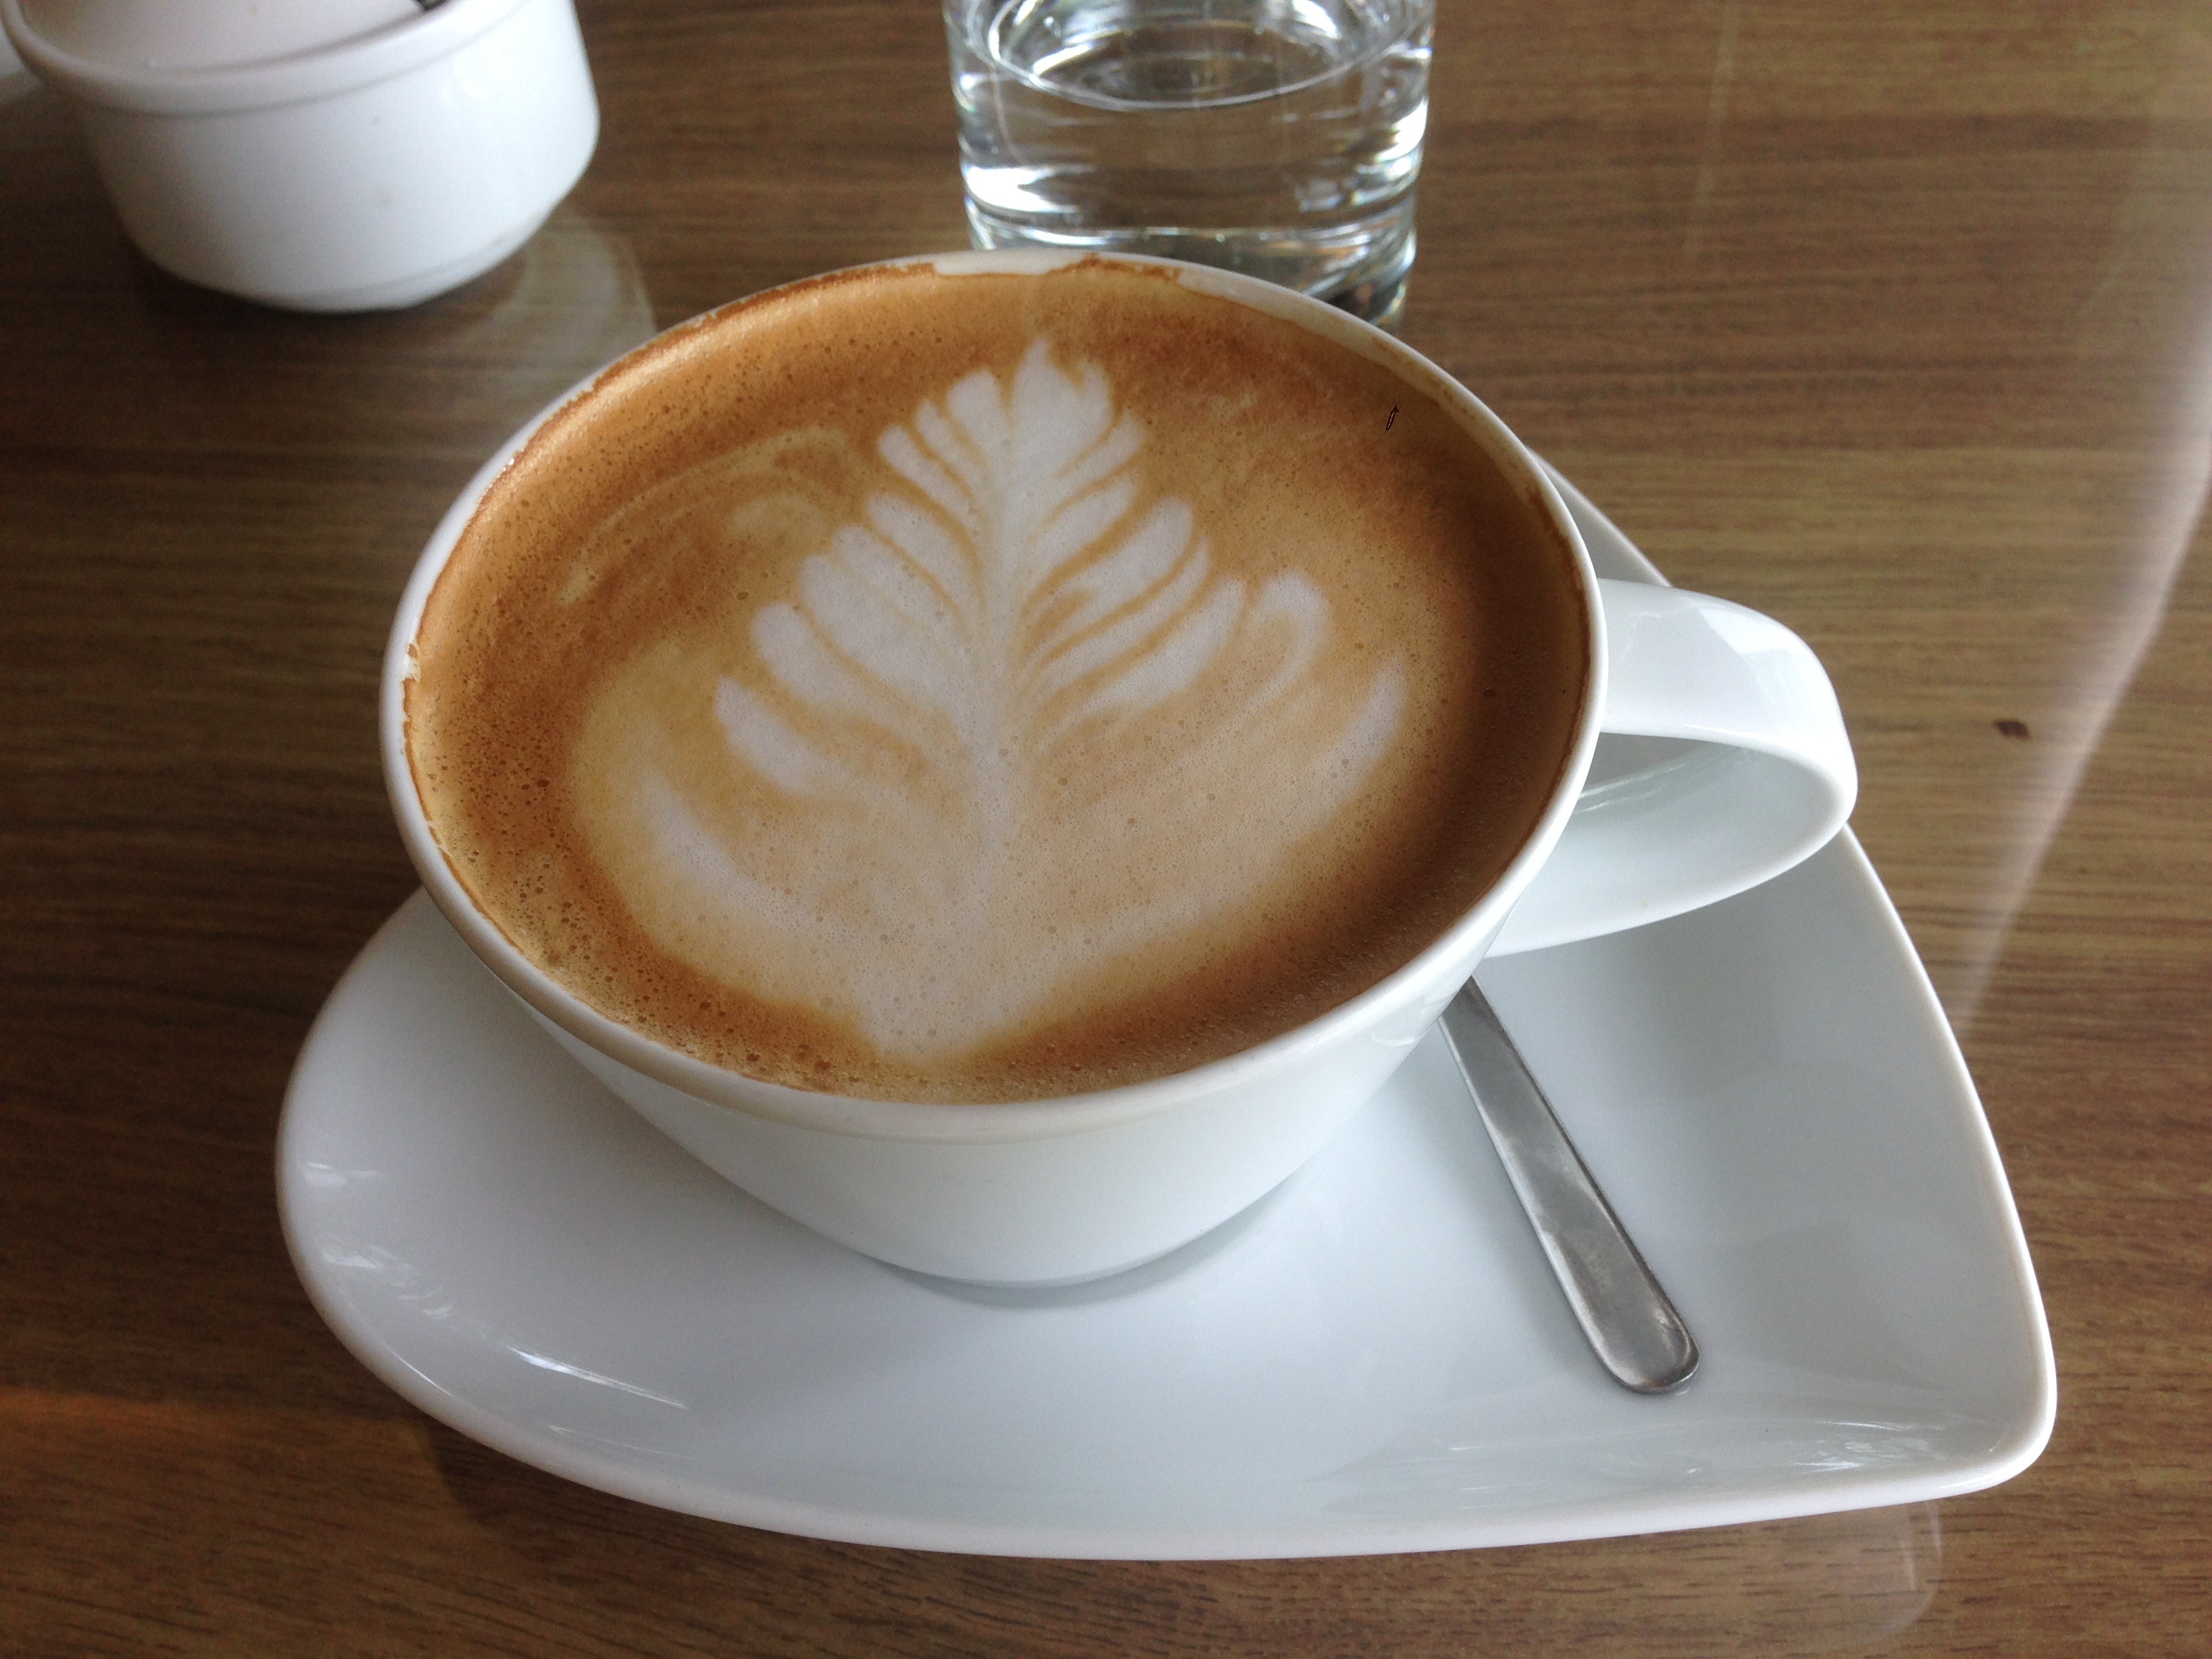
coffee, cup, latte, cappuccino, drink, espresso, coffee cup, caffeine, hello, flat white, cortado, caff macchiato, coffee milk, ristretto, salep, coffee design, cafe au lait